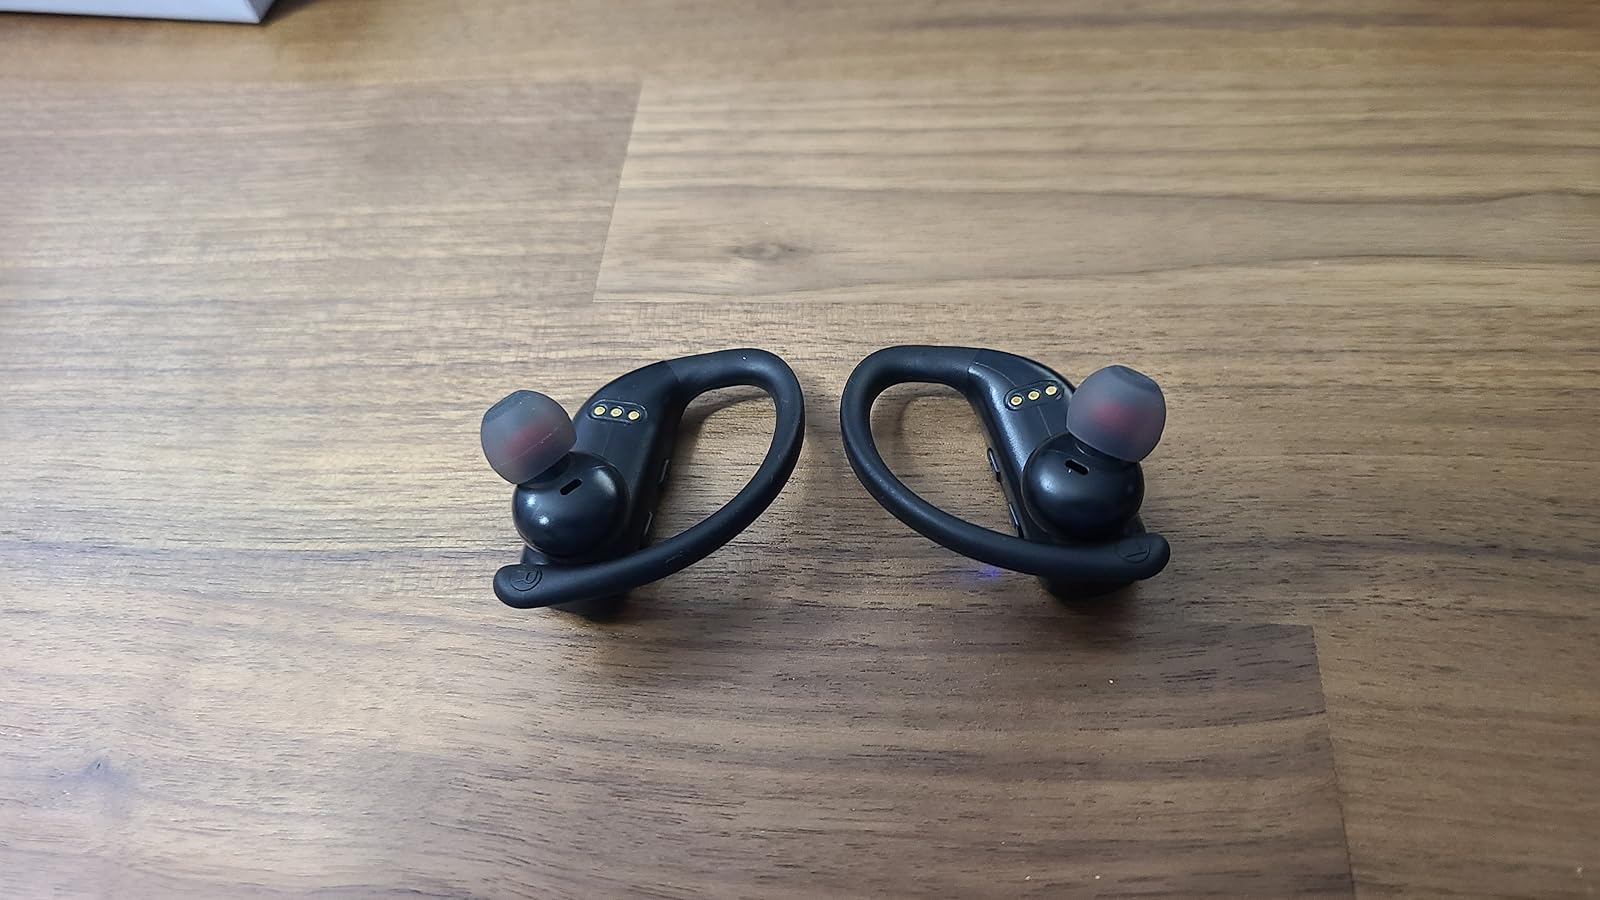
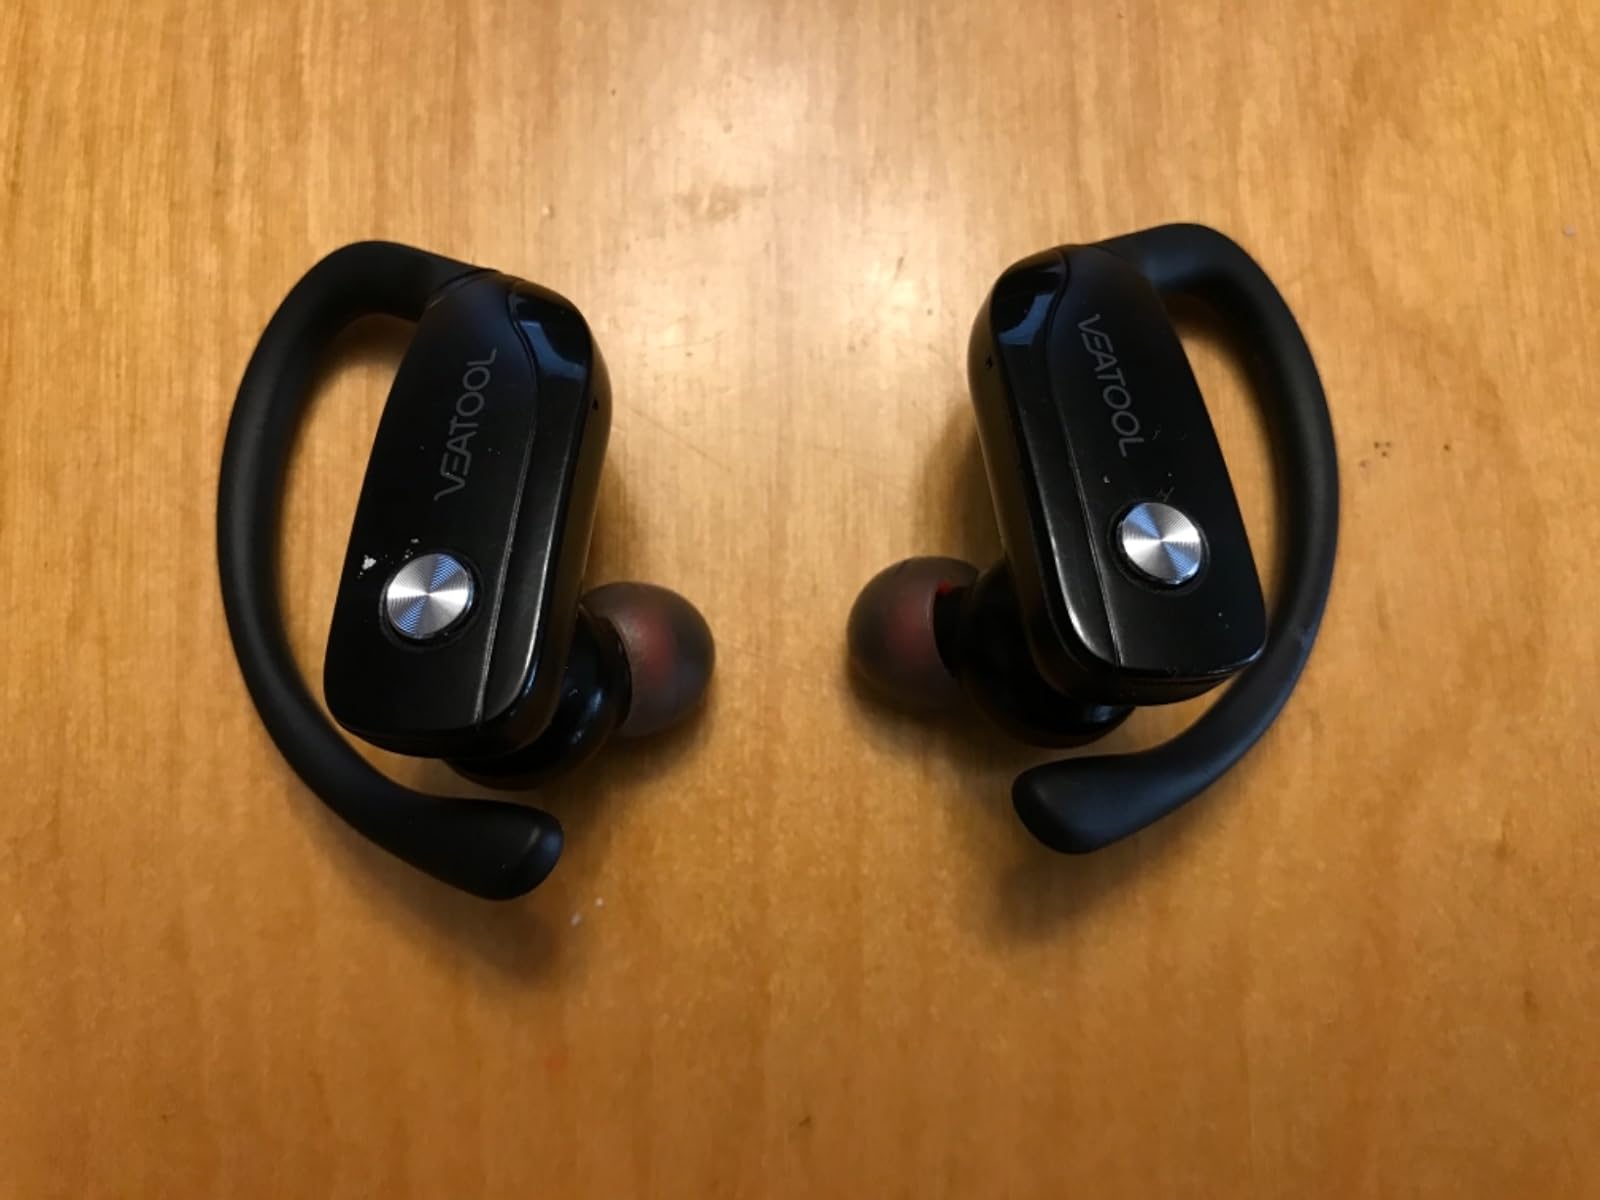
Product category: earbuds
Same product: yes